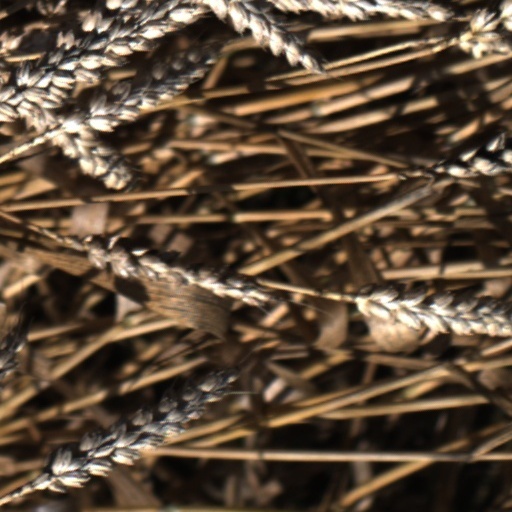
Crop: wheat